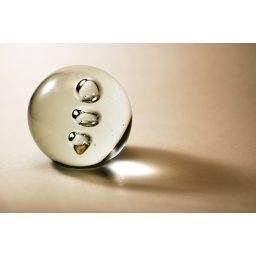
I picked this glass ball up in Columbus, Ohio (I think) while I drove back to California from DC.